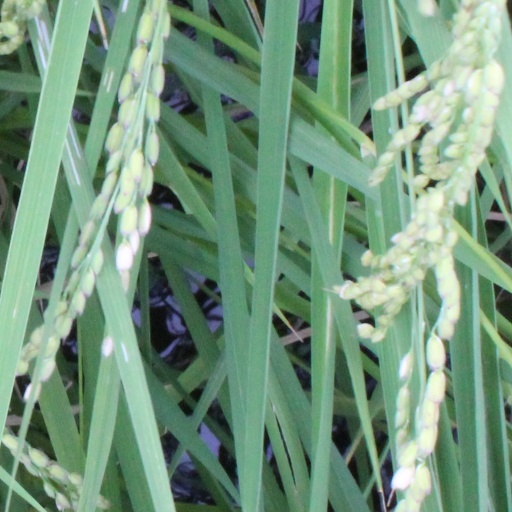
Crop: rice